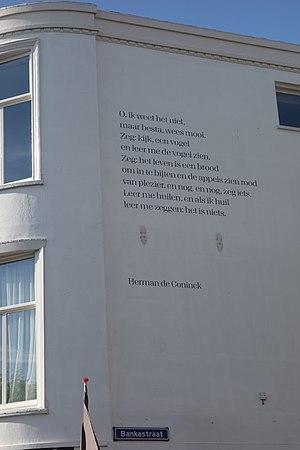
Herman de Coninck, né à Malines le 21 février 1944 et mort à Lisbonne le 22 mai 1997, est un écrivain belge d'expression néerlandaise.